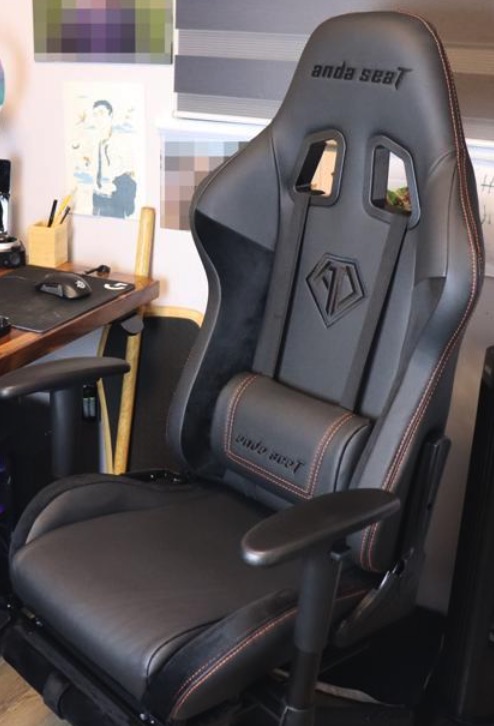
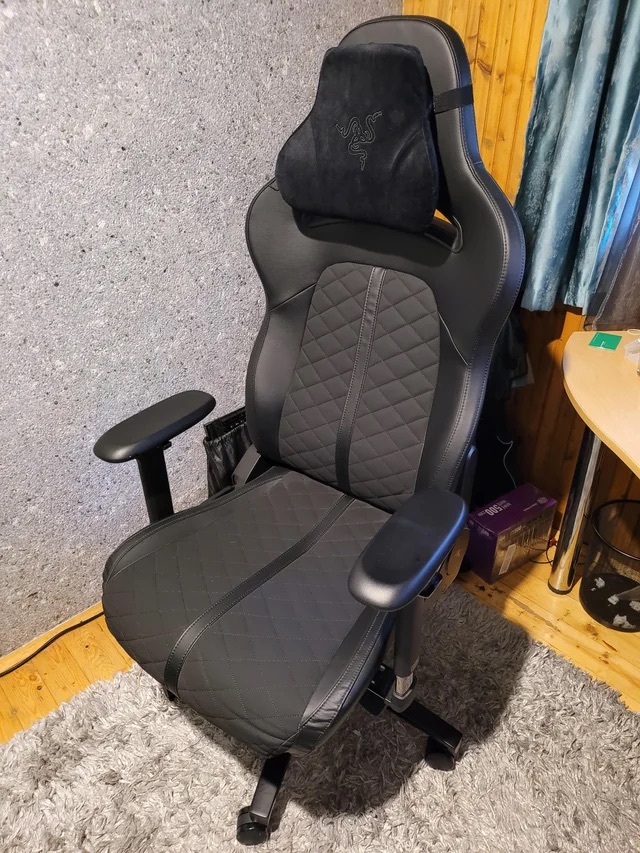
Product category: items_chair
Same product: no